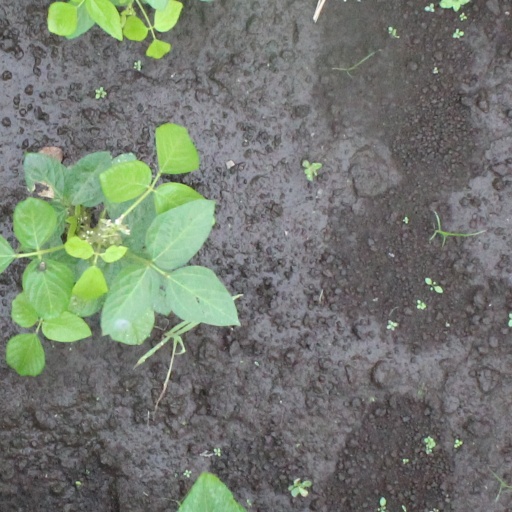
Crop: soybean